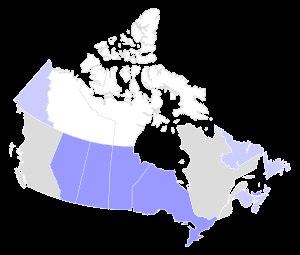
Il y a un certain nombre de partis conservateurs au Canada, un pays traditionnellement dominé par deux partis politiques, un libéral et un conservateur.